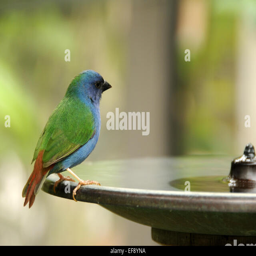
small bird perched on the edge of a water fountain